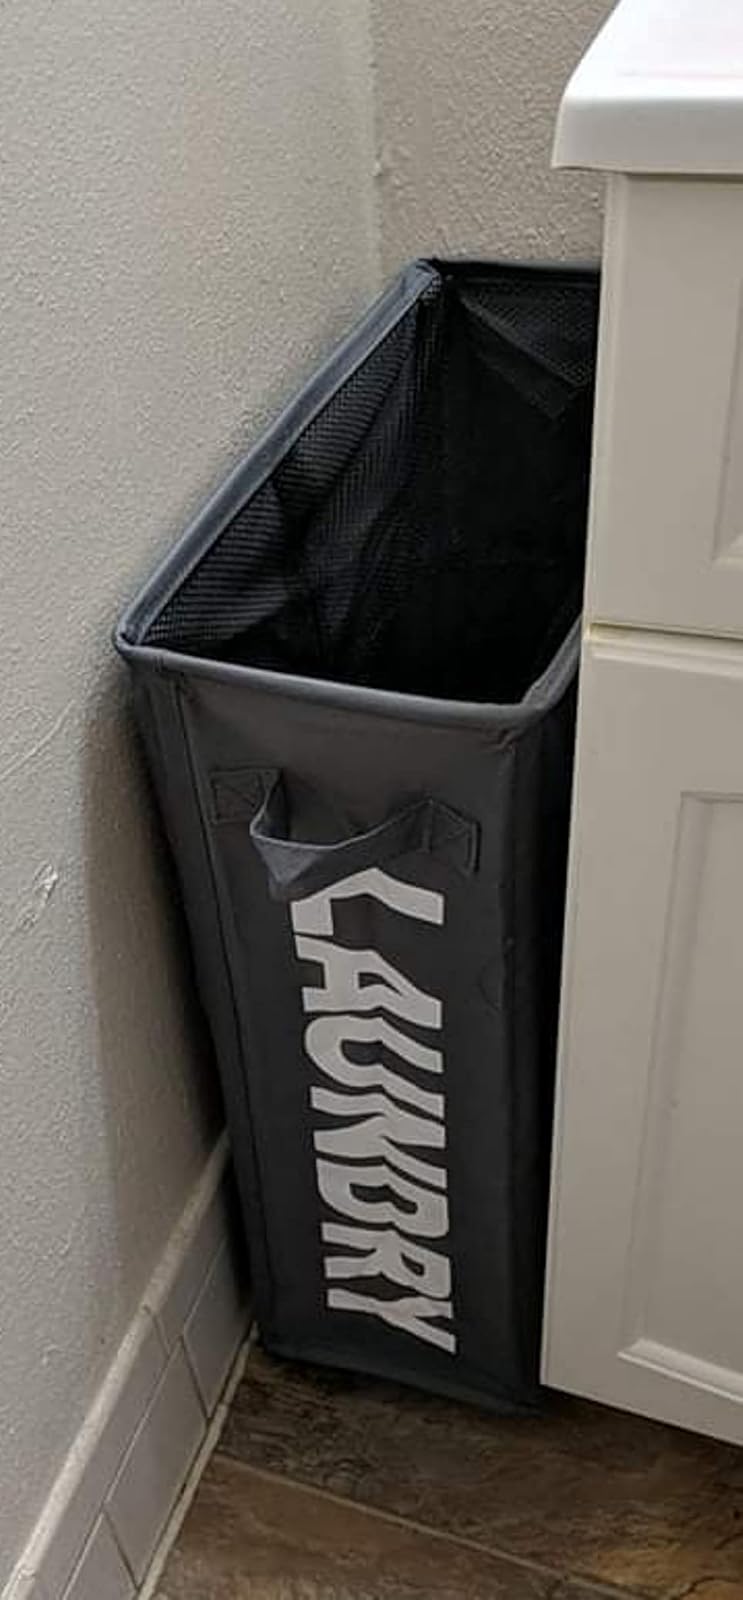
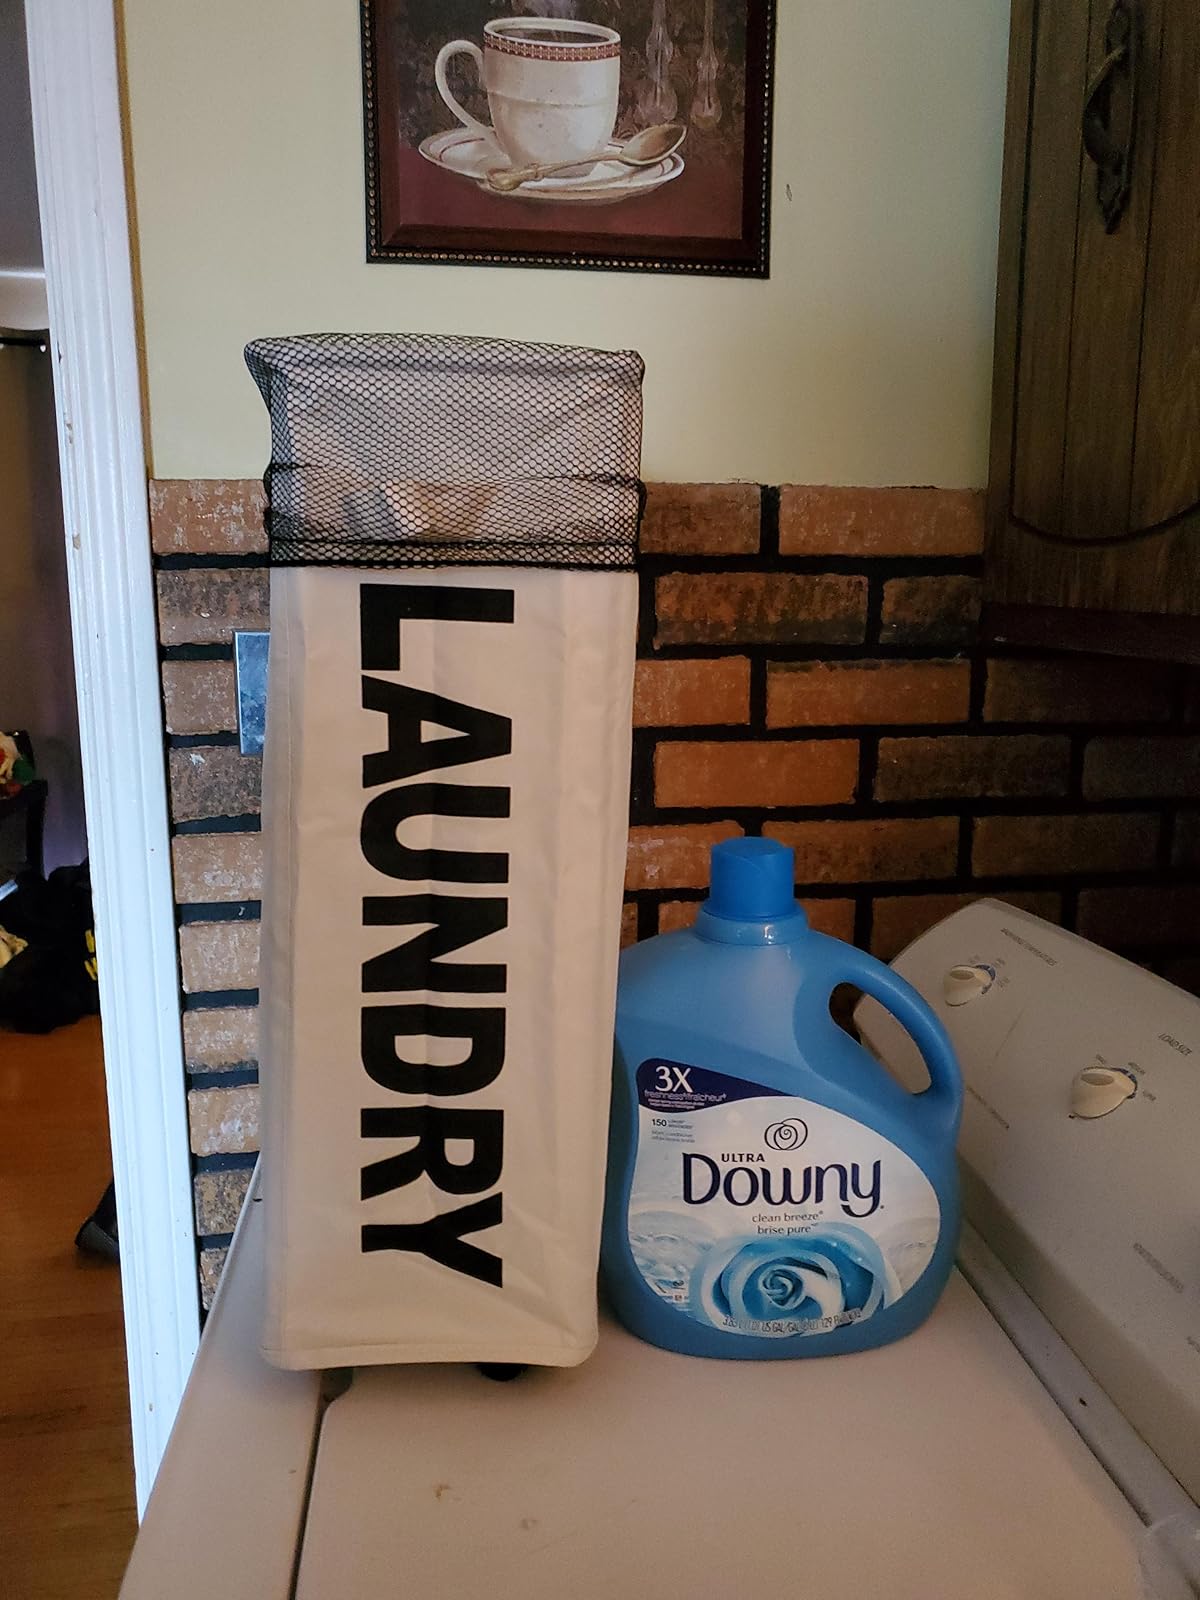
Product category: items_hamper
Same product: no